Lal Darja

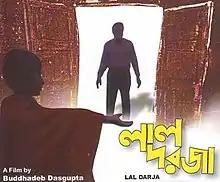

Lal Darja (English language: "The Red Door") is a 1997 Bengali allegorical drama film about a Kolkata dentist Dr. Nabin Dutta who fears becoming a cripple. Directed and written by Buddhadev Dasgupta, the film won the Golden Lotus Award for Best Film at the Indian National Film Awards.